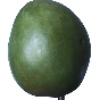
Label: Mango 1